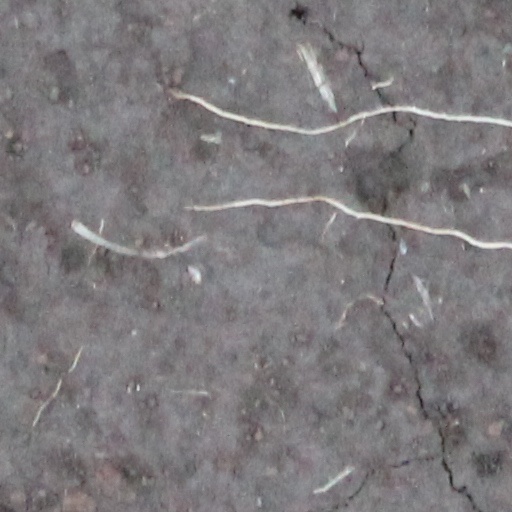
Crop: wheat